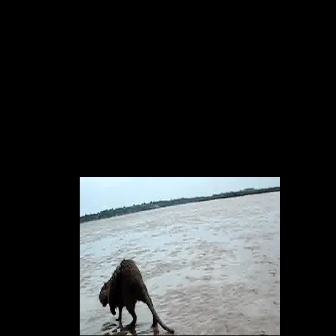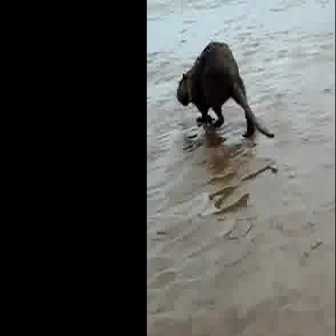
  Please identify the target specified by the bounding box [98,258,174,334] in the first image and locate it in the second image. Return the coordinates in [x_min,y_min,x_max,y_max] format.
Answer: [175,39,274,138]